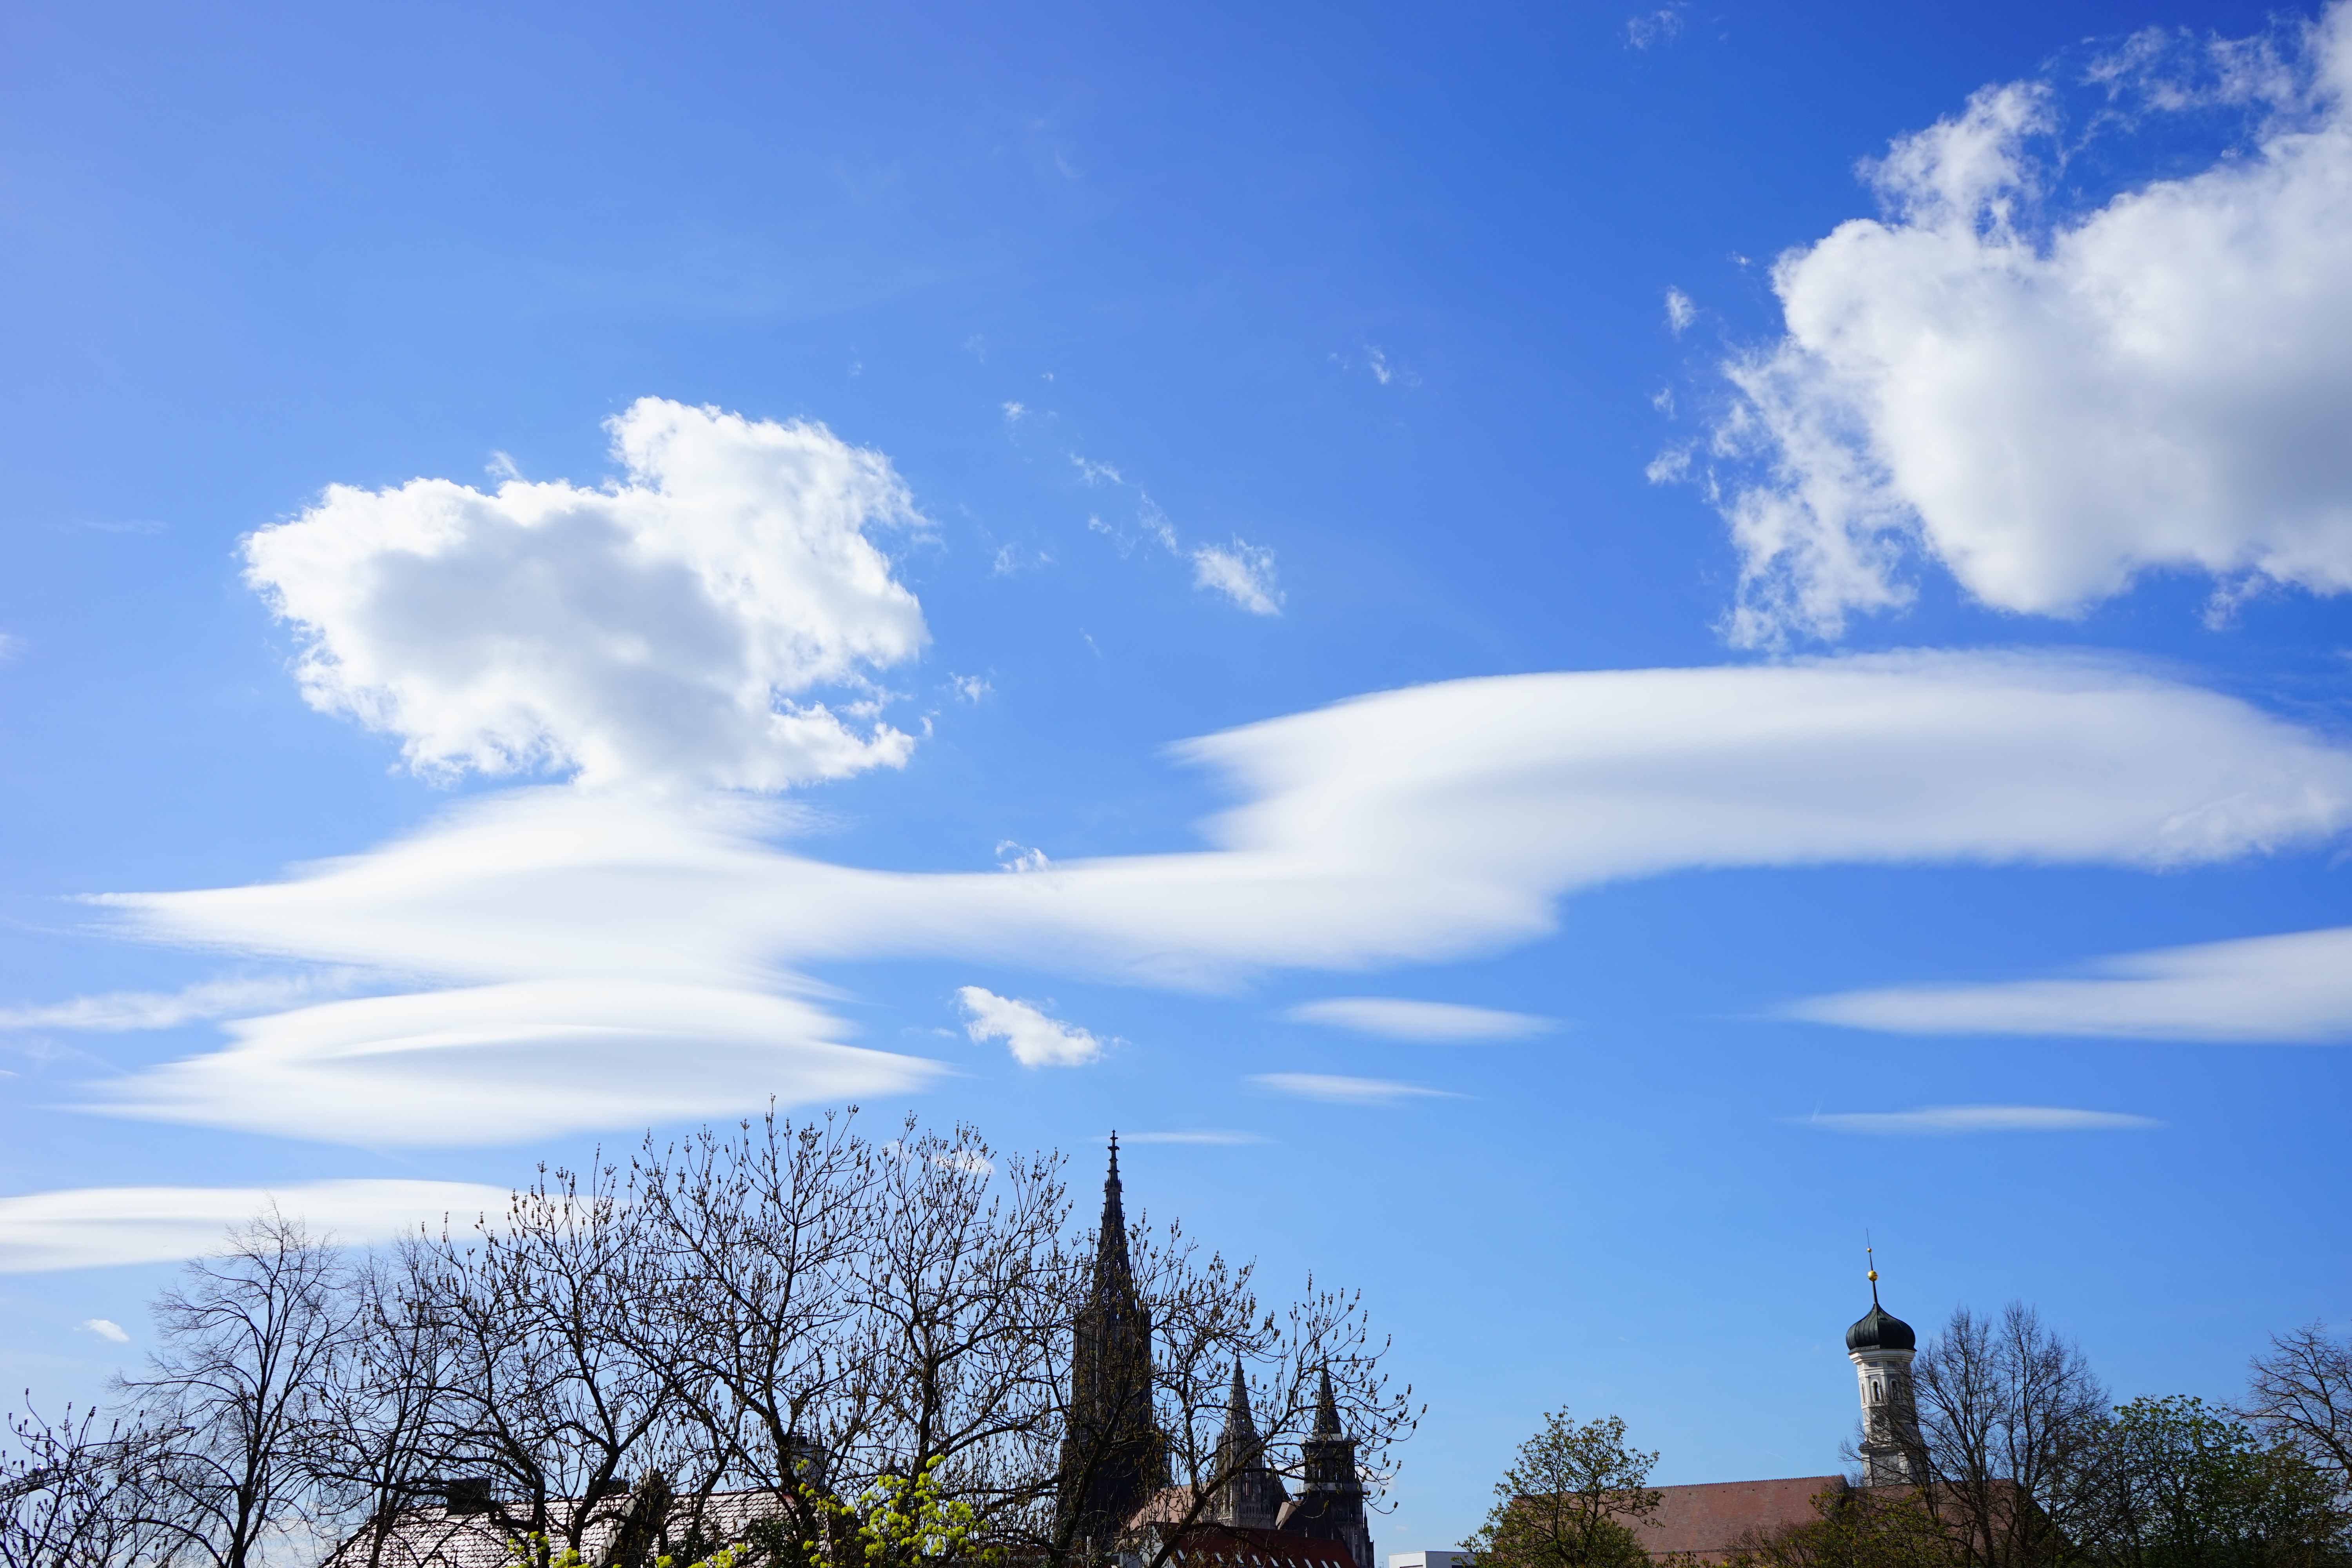
landscape, tree, nature, grass, horizon, cloud, sky, sun, white, meadow, sunlight, hill, wind, dawn, city, atmosphere, summer, dusk, evening, weather, cumulus, blue, plain, city view, sunny, clouds, climate, sunbeam, ulm, sky blue, clouds form, sunny day, sleet, azur, beautiful day, above the clouds, ulm cathedral, cumulus clouds, cloud formation, summer day, meteorological phenomenon, woody plant, climate warming